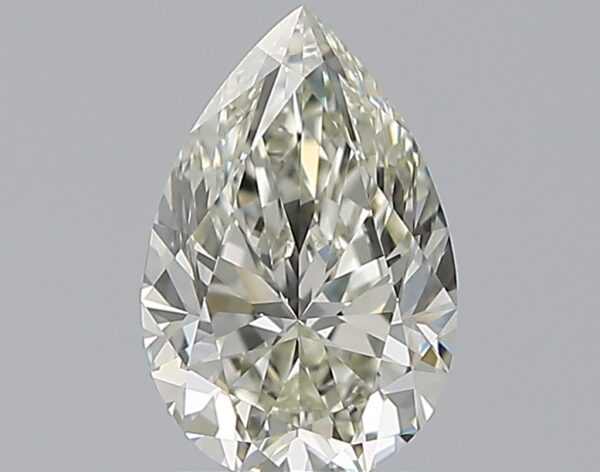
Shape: pear
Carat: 1.01
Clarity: VVS2
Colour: J
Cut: EX
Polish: EX
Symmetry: EX
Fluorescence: N
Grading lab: GIA
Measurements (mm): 8.4 x 5.53 x 3.51